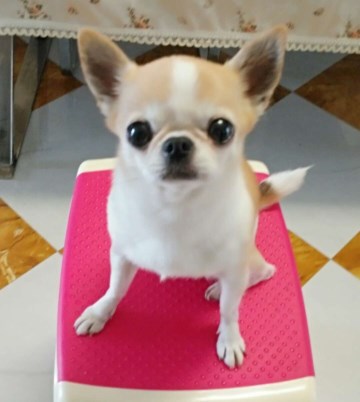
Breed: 420-n000124-Chihuahua